Mohamed Mancona Kouyaté

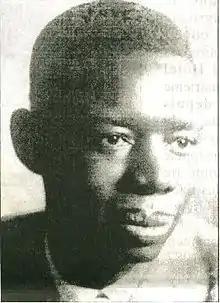
Mohamed Mancona Kouyaté

Mohamed Mancona Kouyaté (1924 – 13 September 1998) was a Guinean political figure and activist. He received his primary education at schools in Macenta and Nzerekore from 1930 to 1939, and entered the Camille Guy upper primary school in Conakry, before studying at the École normale supérieure William Ponty in Senegal from 1942 to 1945. He served in the general government of the AOF (French West Africa) for 7 years and returned to Guinea in 1952. He was an anti-colonial activist, and joined the Democratic Party of Guinea (PDG) in 1952. He was Ambassador of Guinea to the former Yugoslavia from 1975 to 1979 and then Director of Cabinet of the Ministry of State Control, where he remained in office until his retirement in 1985.